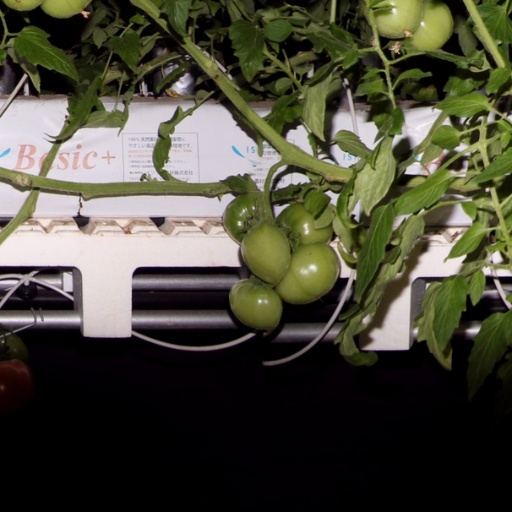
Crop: tomato